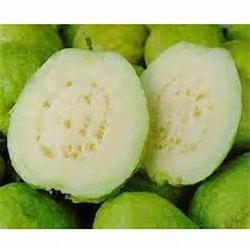
Label: Guava